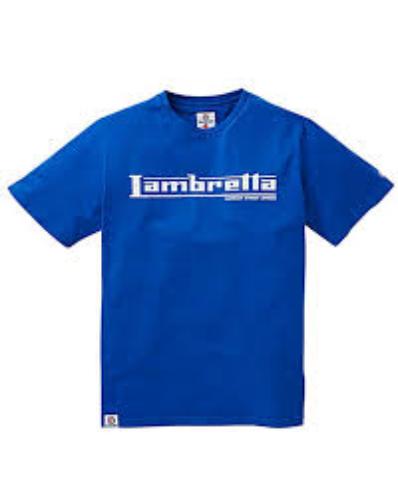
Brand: lambretta
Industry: Transportation